Vaglierano

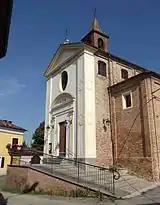
Parish church of Santa Maria "de horticis"

It is a village on a hill between the valleys of Borbore and Tanaro.